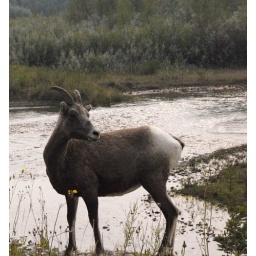
Mountain sheep near water